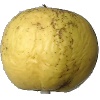
Label: Apple Golden 1